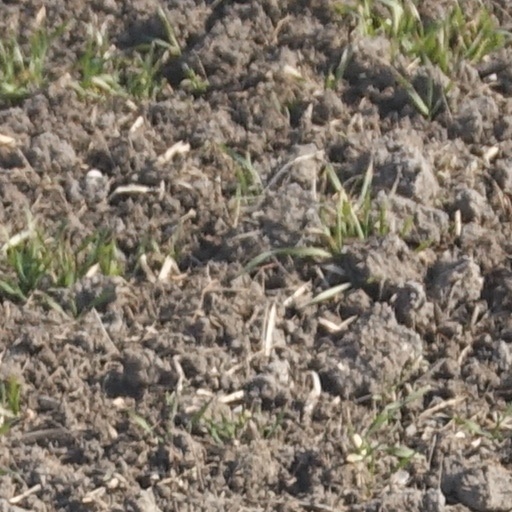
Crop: wheat